József Tóbiás

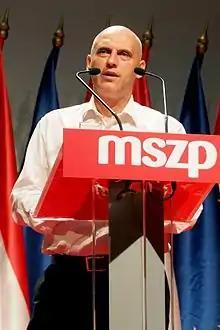
Tóbiás as newly elected leader of the MSZP

He became involved in politics as a member of the Left Youth Association (BIT) which had a close relationship with the Hungarian Socialist Party (MSZP). In 1992, he was elected to the presidium of the organization. He served as vice president since 1995, then as president of the BIT since 1997. In this capacity he participated in the 1998 parliamentary election, when his name was added to the MSZP's national list. Tóbiás secured a parliamentary seat and became a member of the Youth and Sports Committee and the Committee on Social Organizations. He joined the party itself in the next year.